Ted Adams (actor)

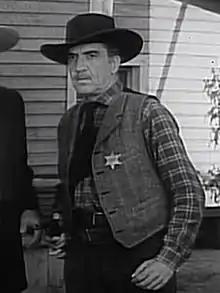
Adams in "Stagecoach to Denver" (1946)

Richard Theodore Adams (March 17, 1890 – September 24, 1973) was an American film actor who appeared in nearly 200 films between 1926 and 1952.